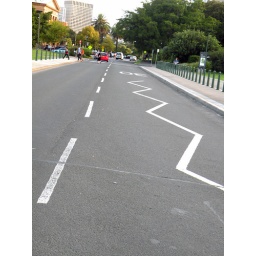
Crazy street dividers in the road